HC Ässät Pori

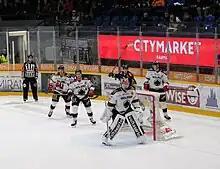

The 2012–13 season went differently for Ässät. It started the season strongly, but by the turn of the year had fallen below the playoff line. The team sold its No. 1 center, Stephen Dixon to a KHL team Lokomotiv Yaroslavl. At the end of January Ässät started the longest winning streak in their history, ending only in the last previous round of the regular season with an overtimetime loss against Oulu Kärpät. The standings rose to twelfth to fourth. In the quarterfinals, Ässät won KalPa 4–1. Semi-finals against JyP Ässät started with an overtime win when Michael Ryan scored the winning time in 92.51. Ässät won the second match in Pori 2–0 and the third in Jyväskylä 1–4. JyP narrowed the situation with their 1–2 away victory, but Ässät won the fifth match 0–1 and advanced to the finals. Tappara won the first final 2–1 after Jukka Peltola scored five seconds before the end of the regular time. The second final match in Pori was won by Ässät 5–1. In the third match, Tappara was better with 3–2 goals, and the winning goal was scored by Niclas Lucenius just one second before the end of the actual game time. Ässät won the fourth match 4–0 in their home arena. In the fifth final match, Ässät took the away victory with goals 1–2. Veli-Matti Savinainen finished the winning goal from Ville Uusitalo's pass in the third overtime in 108.59. The match was the longest final match in SM-liiga history and the third longest in all playoffs. Ässät won the Finnish Championship after winning Tappara in the sixth final 3–2 with Jyri Marttinen's goal, and at the same time the whole series was won by Ässät 4–2. The Pori team had won their previous championship in 1978. A real generational change was seen after the match, when the captain of the 1978 championship team, Veli-Pekka Ketola, came on the ice to hand over the Kanada malja to captain Ville Uusitalo.